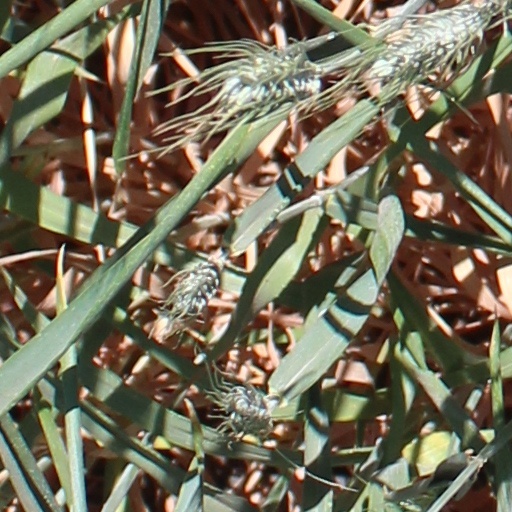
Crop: wheat